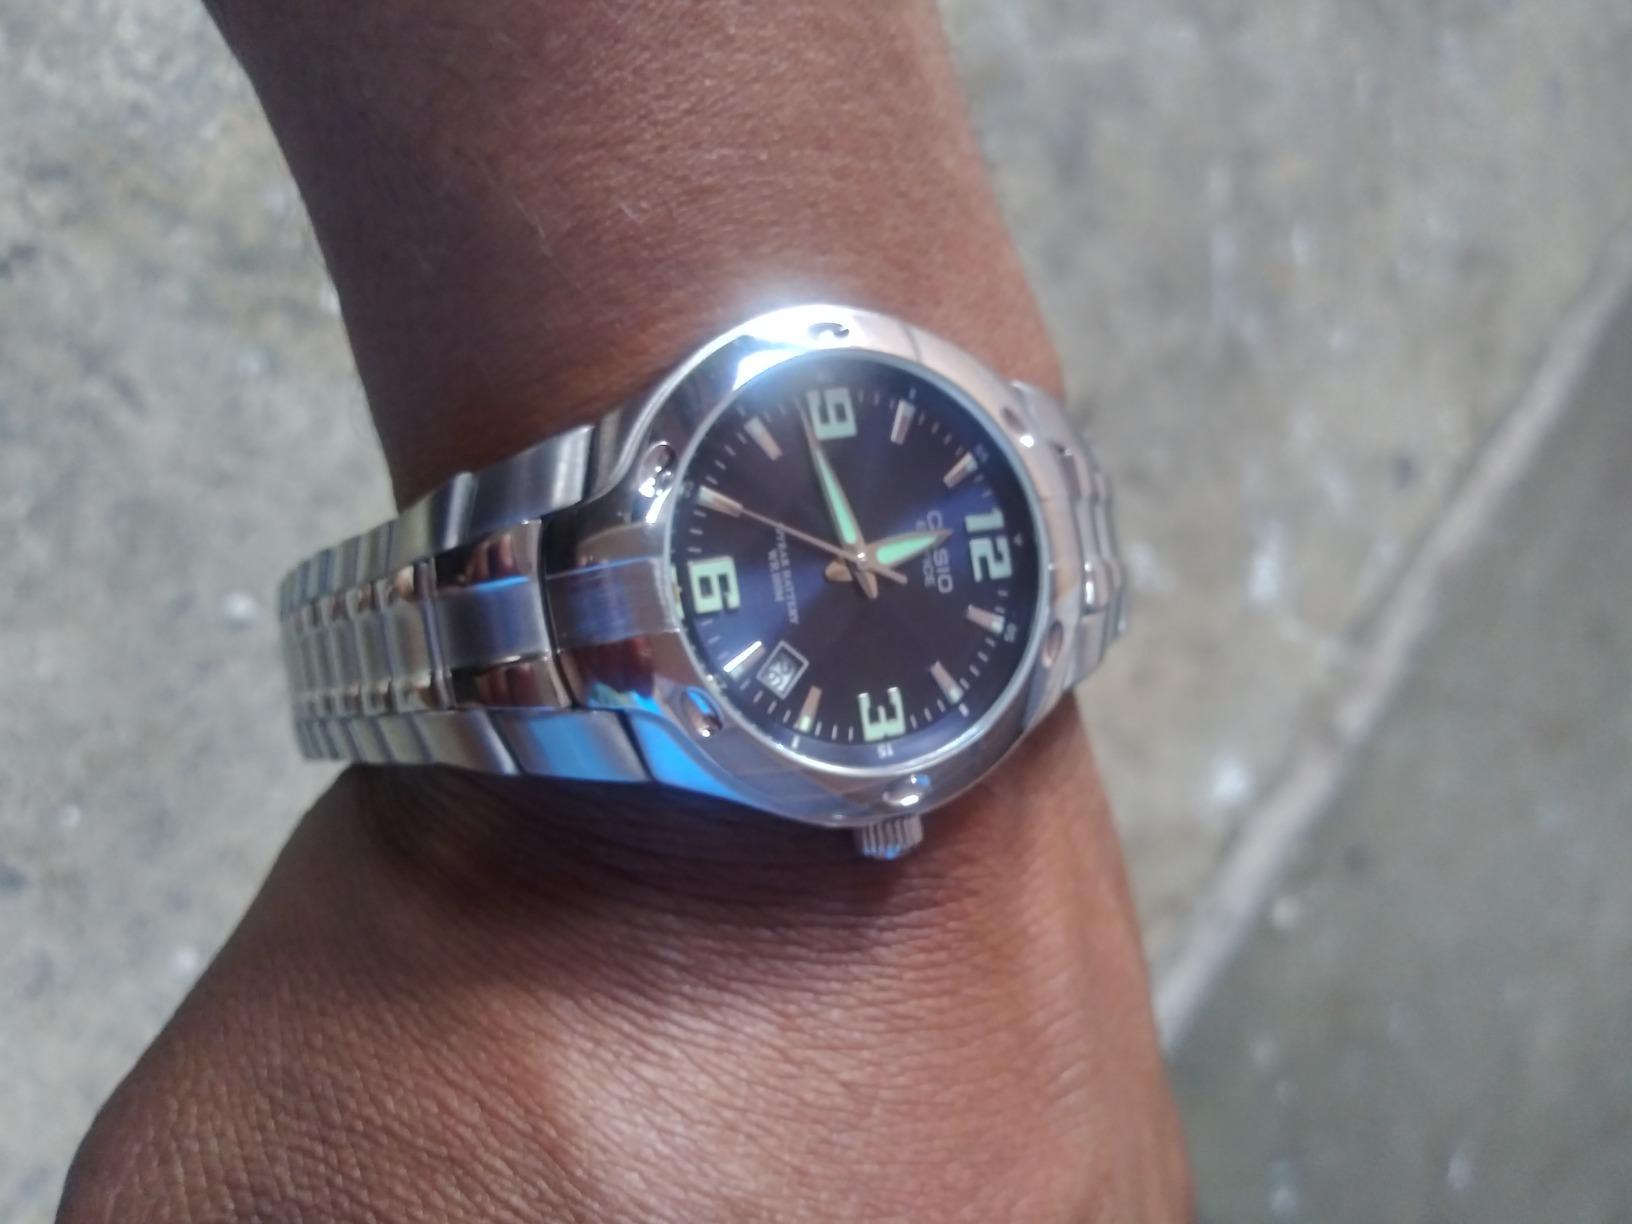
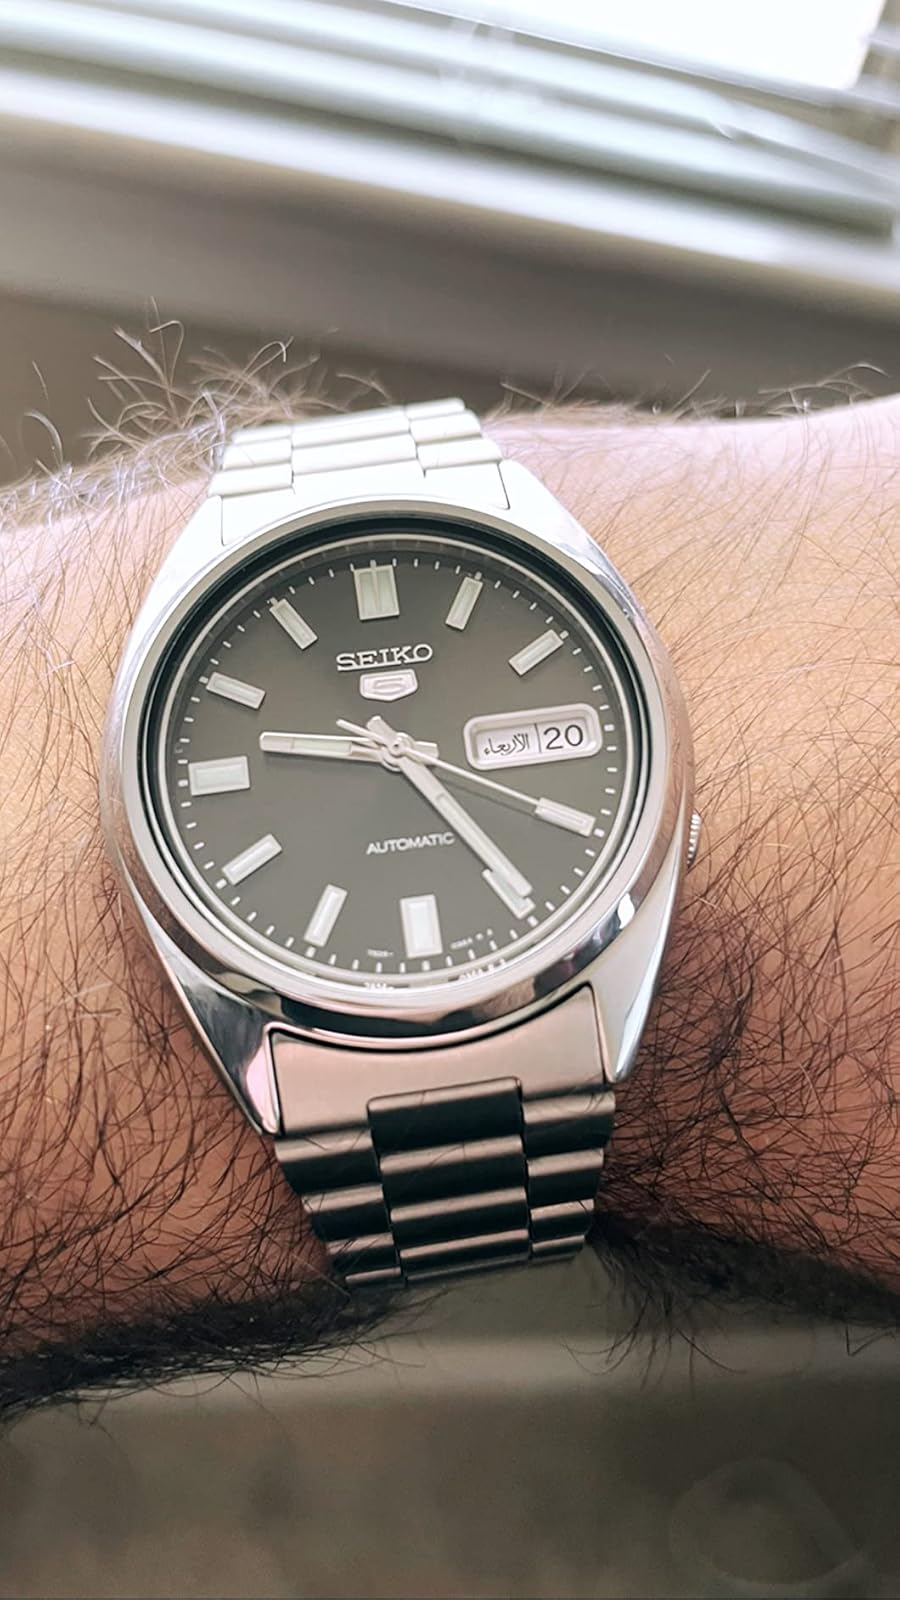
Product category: accessories_watch
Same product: no